Jinhua–Wenzhou railway

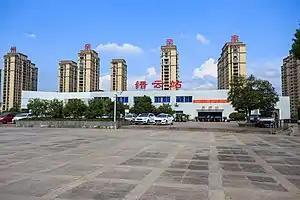
Jinyun railway station

Jinyun railway station is a railway station in Jinyun County, Lishui, Zhejiang, China. It is an intermediate stop on the Jinhua–Wenzhou railway.